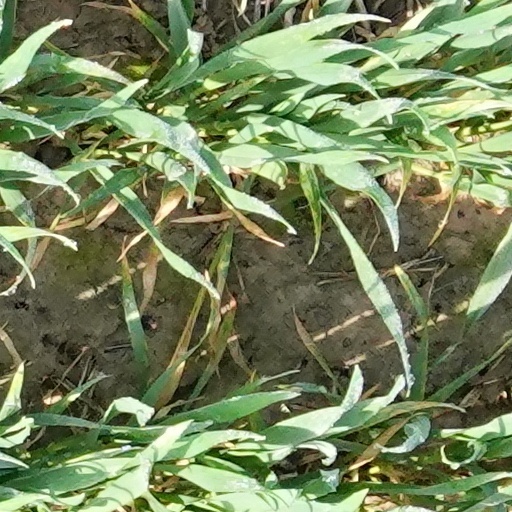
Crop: wheat